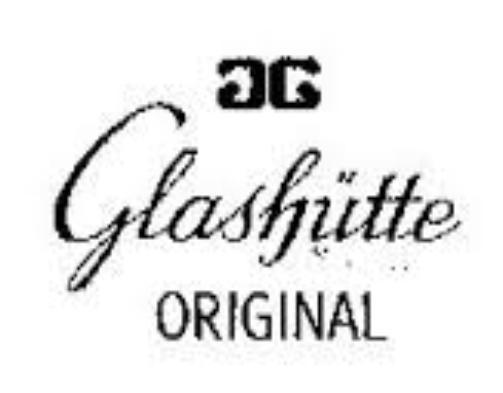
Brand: glashutte original
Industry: Electronic